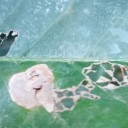
Label: Miner